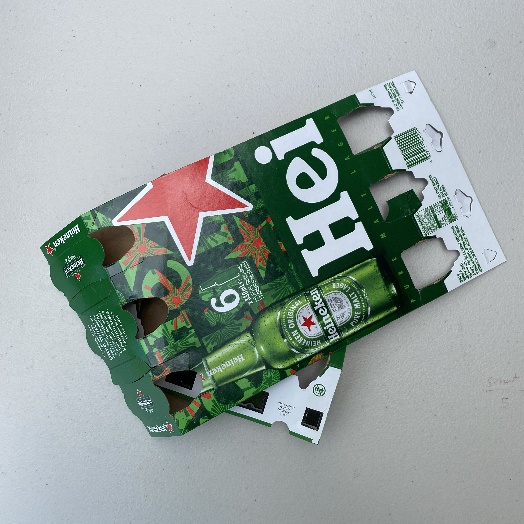
Label: Cardboard